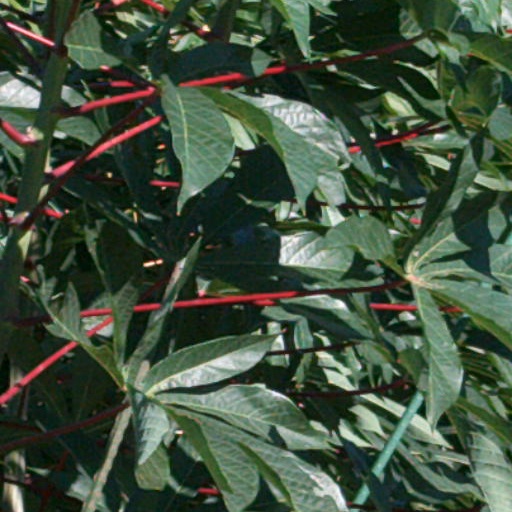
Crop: cassava